45th North Carolina Infantry Regiment

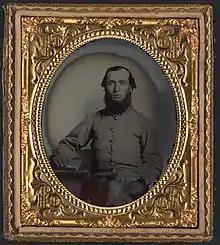
Joshua Whitten of 45th North Carolina Infantry Regiment

The 45th North Carolina Infantry Regiment was an infantry regiment that served in the Confederate Army during the American Civil War.